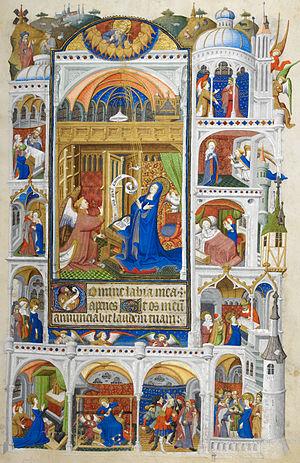
Un livre d'heures est un livre liturgique destiné aux fidèles catholiques laïcs — à la différence du bréviaire, destiné aux clercs — et permettant de suivre la liturgie des Heures. En complément de ce recueil de prières liées aux heures de la journée, le livre d'heures comprend généralement un calendrier pour suivre l'évolution de la liturgie tout au long de l'année, mais aussi parfois des psaumes, les évangiles ainsi que des offices particuliers. Il s'agit du type le plus courant d'ouvrage médiéval enluminé même si tous ne comportent pas de décorations. Ils constituent à ce titre une importante documentation sur la vie à la fin du Moyen Âge et sont la source d'une iconographie sur la chrétienté médiévale.
Les Heures dites de Bedford sont un livre d'heures à l'usage de Paris, enluminé dans cette même ville dans le premier tiers du XVᵉ siècle. La plupart de ses miniatures sont attribuées à un maître anonyme et son atelier qui tire son nom d'usage de cet ouvrage : le Maître de Bedford. Le manuscrit a en effet sans doute appartenu à Jean de Lancastre, duc de Bedford. Il est actuellement conservé à la British Library sous la cote Add.Ms 18850